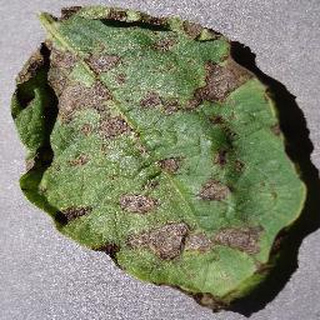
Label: potato_early_blight